Kentucky Pride

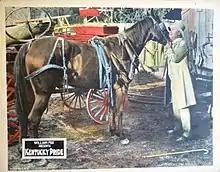
Lobby card

Kentucky Pride is a 1925 American silent drama film from Fox Film about the life of a horse breeder and racer, directed by the famed film director John Ford and starring Henry B. Walthall (who had previously played the Little Colonel in D. W. Griffith's controversial 1915 film "The Birth of a Nation"). It is among Ford's lesser-known works, but has been praised for sweetness and charm and its beautiful depiction of the life of horses and the relationship between the protagonist and his daughter. Several well-known thoroughbred racehorses appear in the film, including the legendary Man o' War. A print of "Kentucky Pride" is in the Museum of Modern Art film archive.